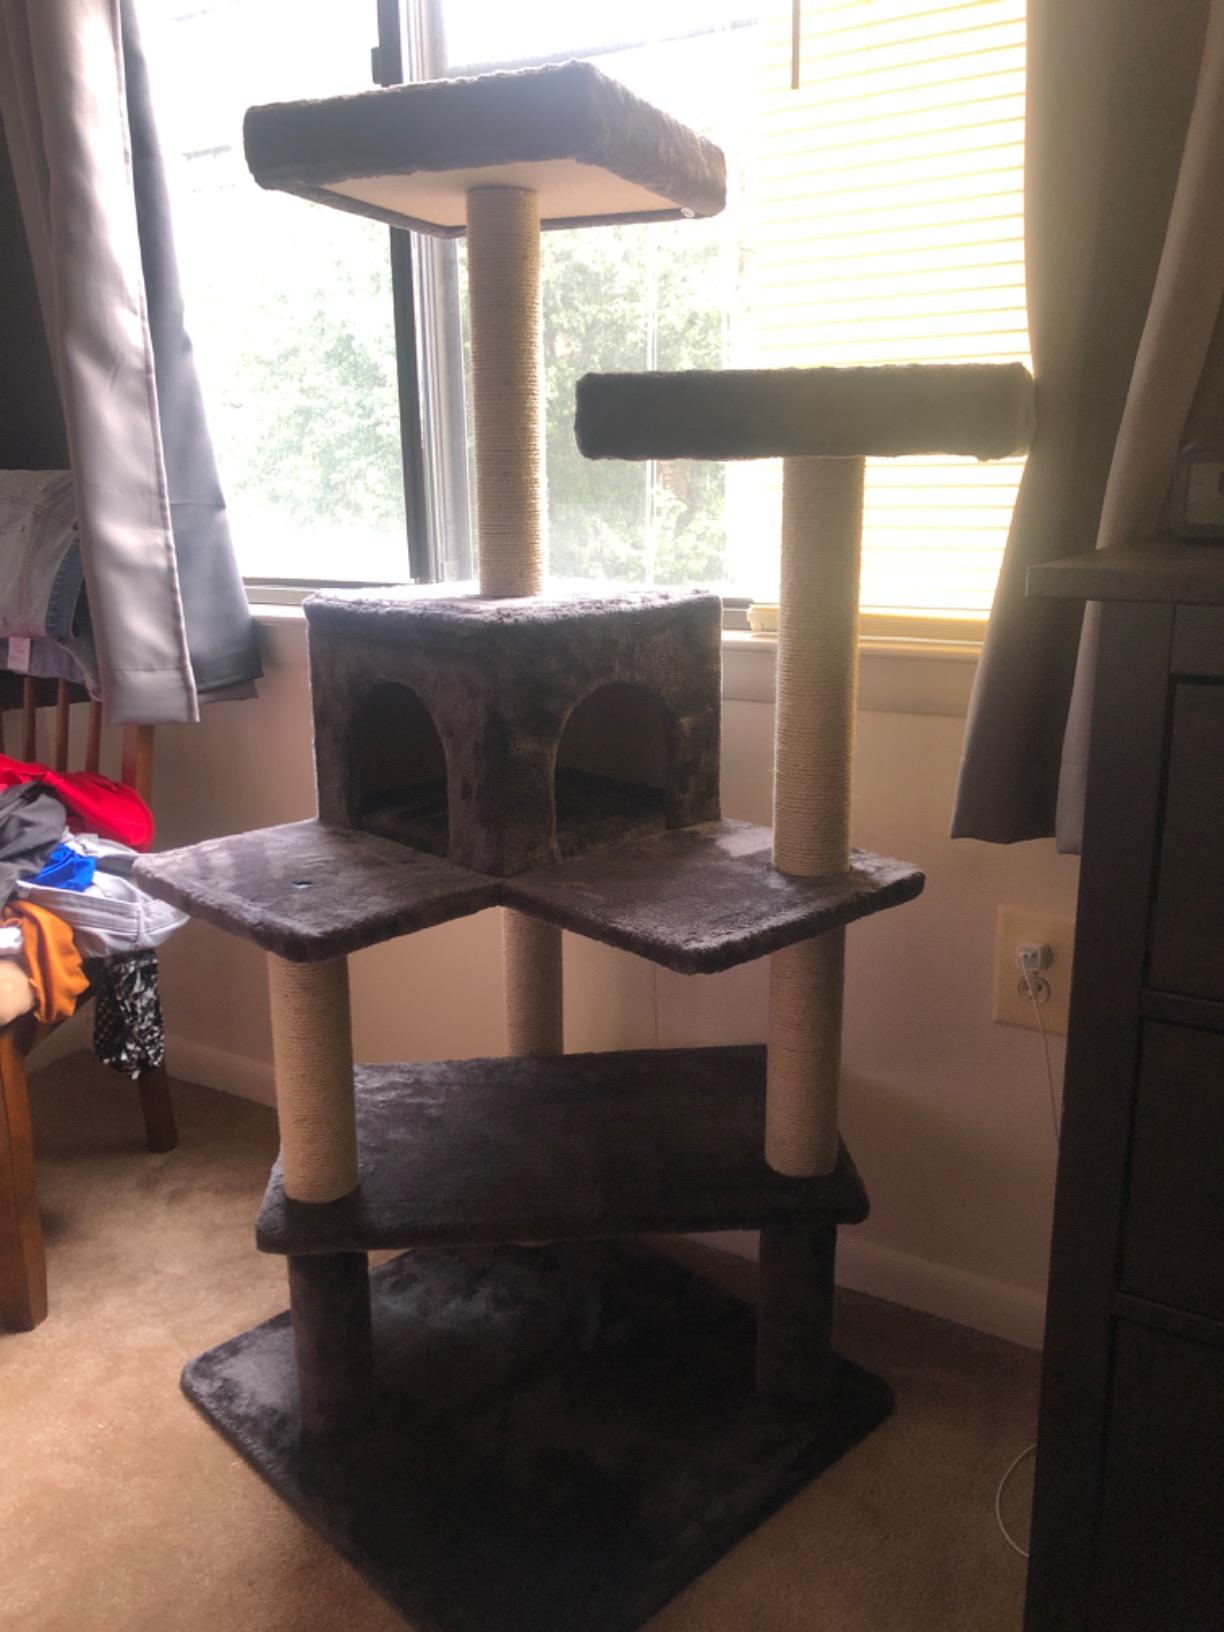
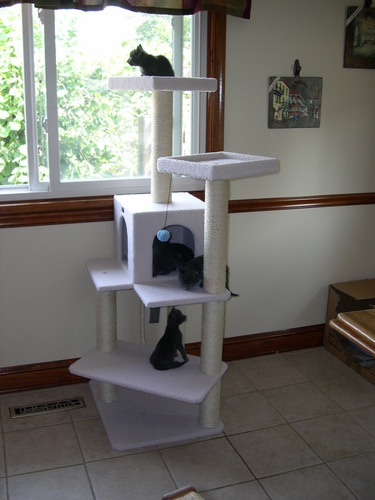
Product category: items_cat tree
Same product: no